The Miniver Story

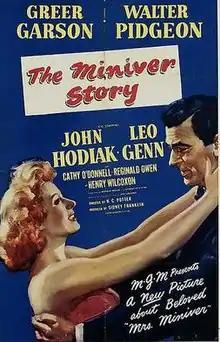
Theatrical release poster

The Miniver Story is a 1950 drama film that is the sequel to the 1942 film "Mrs. Miniver". Like its predecessor, the picture, made by MGM-British Studios, stars Greer Garson and Walter Pidgeon, but it was filmed on-location in England. The film was directed by H.C. Potter and produced by Sidney Franklin, from a screenplay by George Froeschel and Ronald Millar based on characters created by Jan Struther. The music score was by Miklós Rózsa and Herbert Stothart, with additional uncredited music by Daniele Amfitheatrof, and the cinematography by Joseph Ruttenberg.